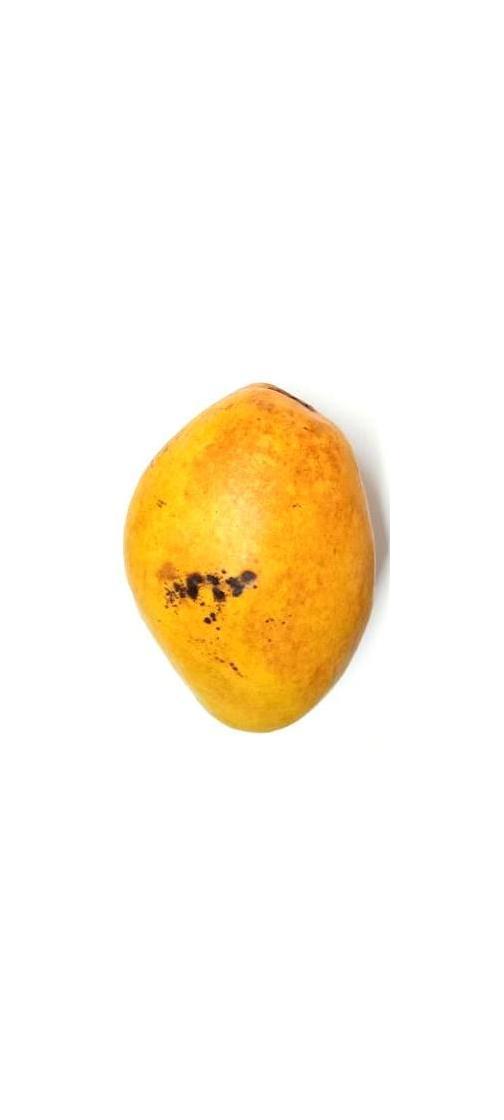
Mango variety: Bari-11